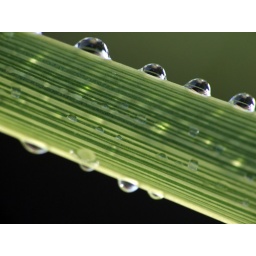
Snow that had began melting in the winter sun, was slowly running down the leaf of a plant in my garden.